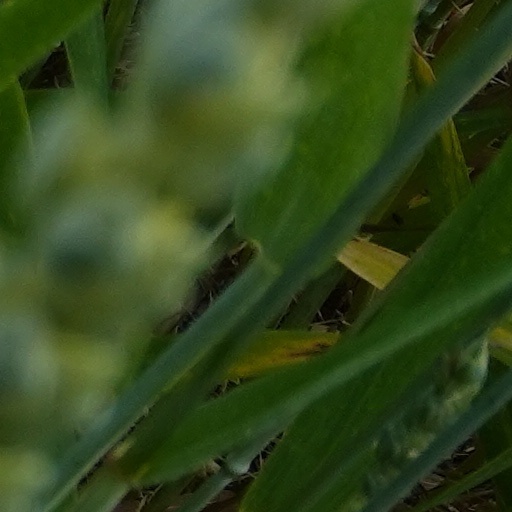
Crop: wheat